Nodocephalosaurus

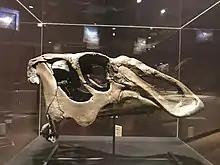
"Naashoibitosaurus", a kritosaurin hadrosaurid contemporaneous with "Nodocephalosaurus".

"Nodocephalosaurus" is known from the De-na-zin member of the Kirtland Formation which has been dated to the upper-most Campanian to lower-most Maastrichtian stage, 73.49 ± 0.25 to 73.04 ± 0.25 Ma, and may be a taxon unique to the Willow Wash local fauna. The Kirtland Formation consists of interbedded sandstone, siltstone, mudstone, coal and shale. The Kirtland Formation lies on the western margin of the Western Interior Seaway and represents a floodplain that was abundant with ferns, conifers and flowering plants.